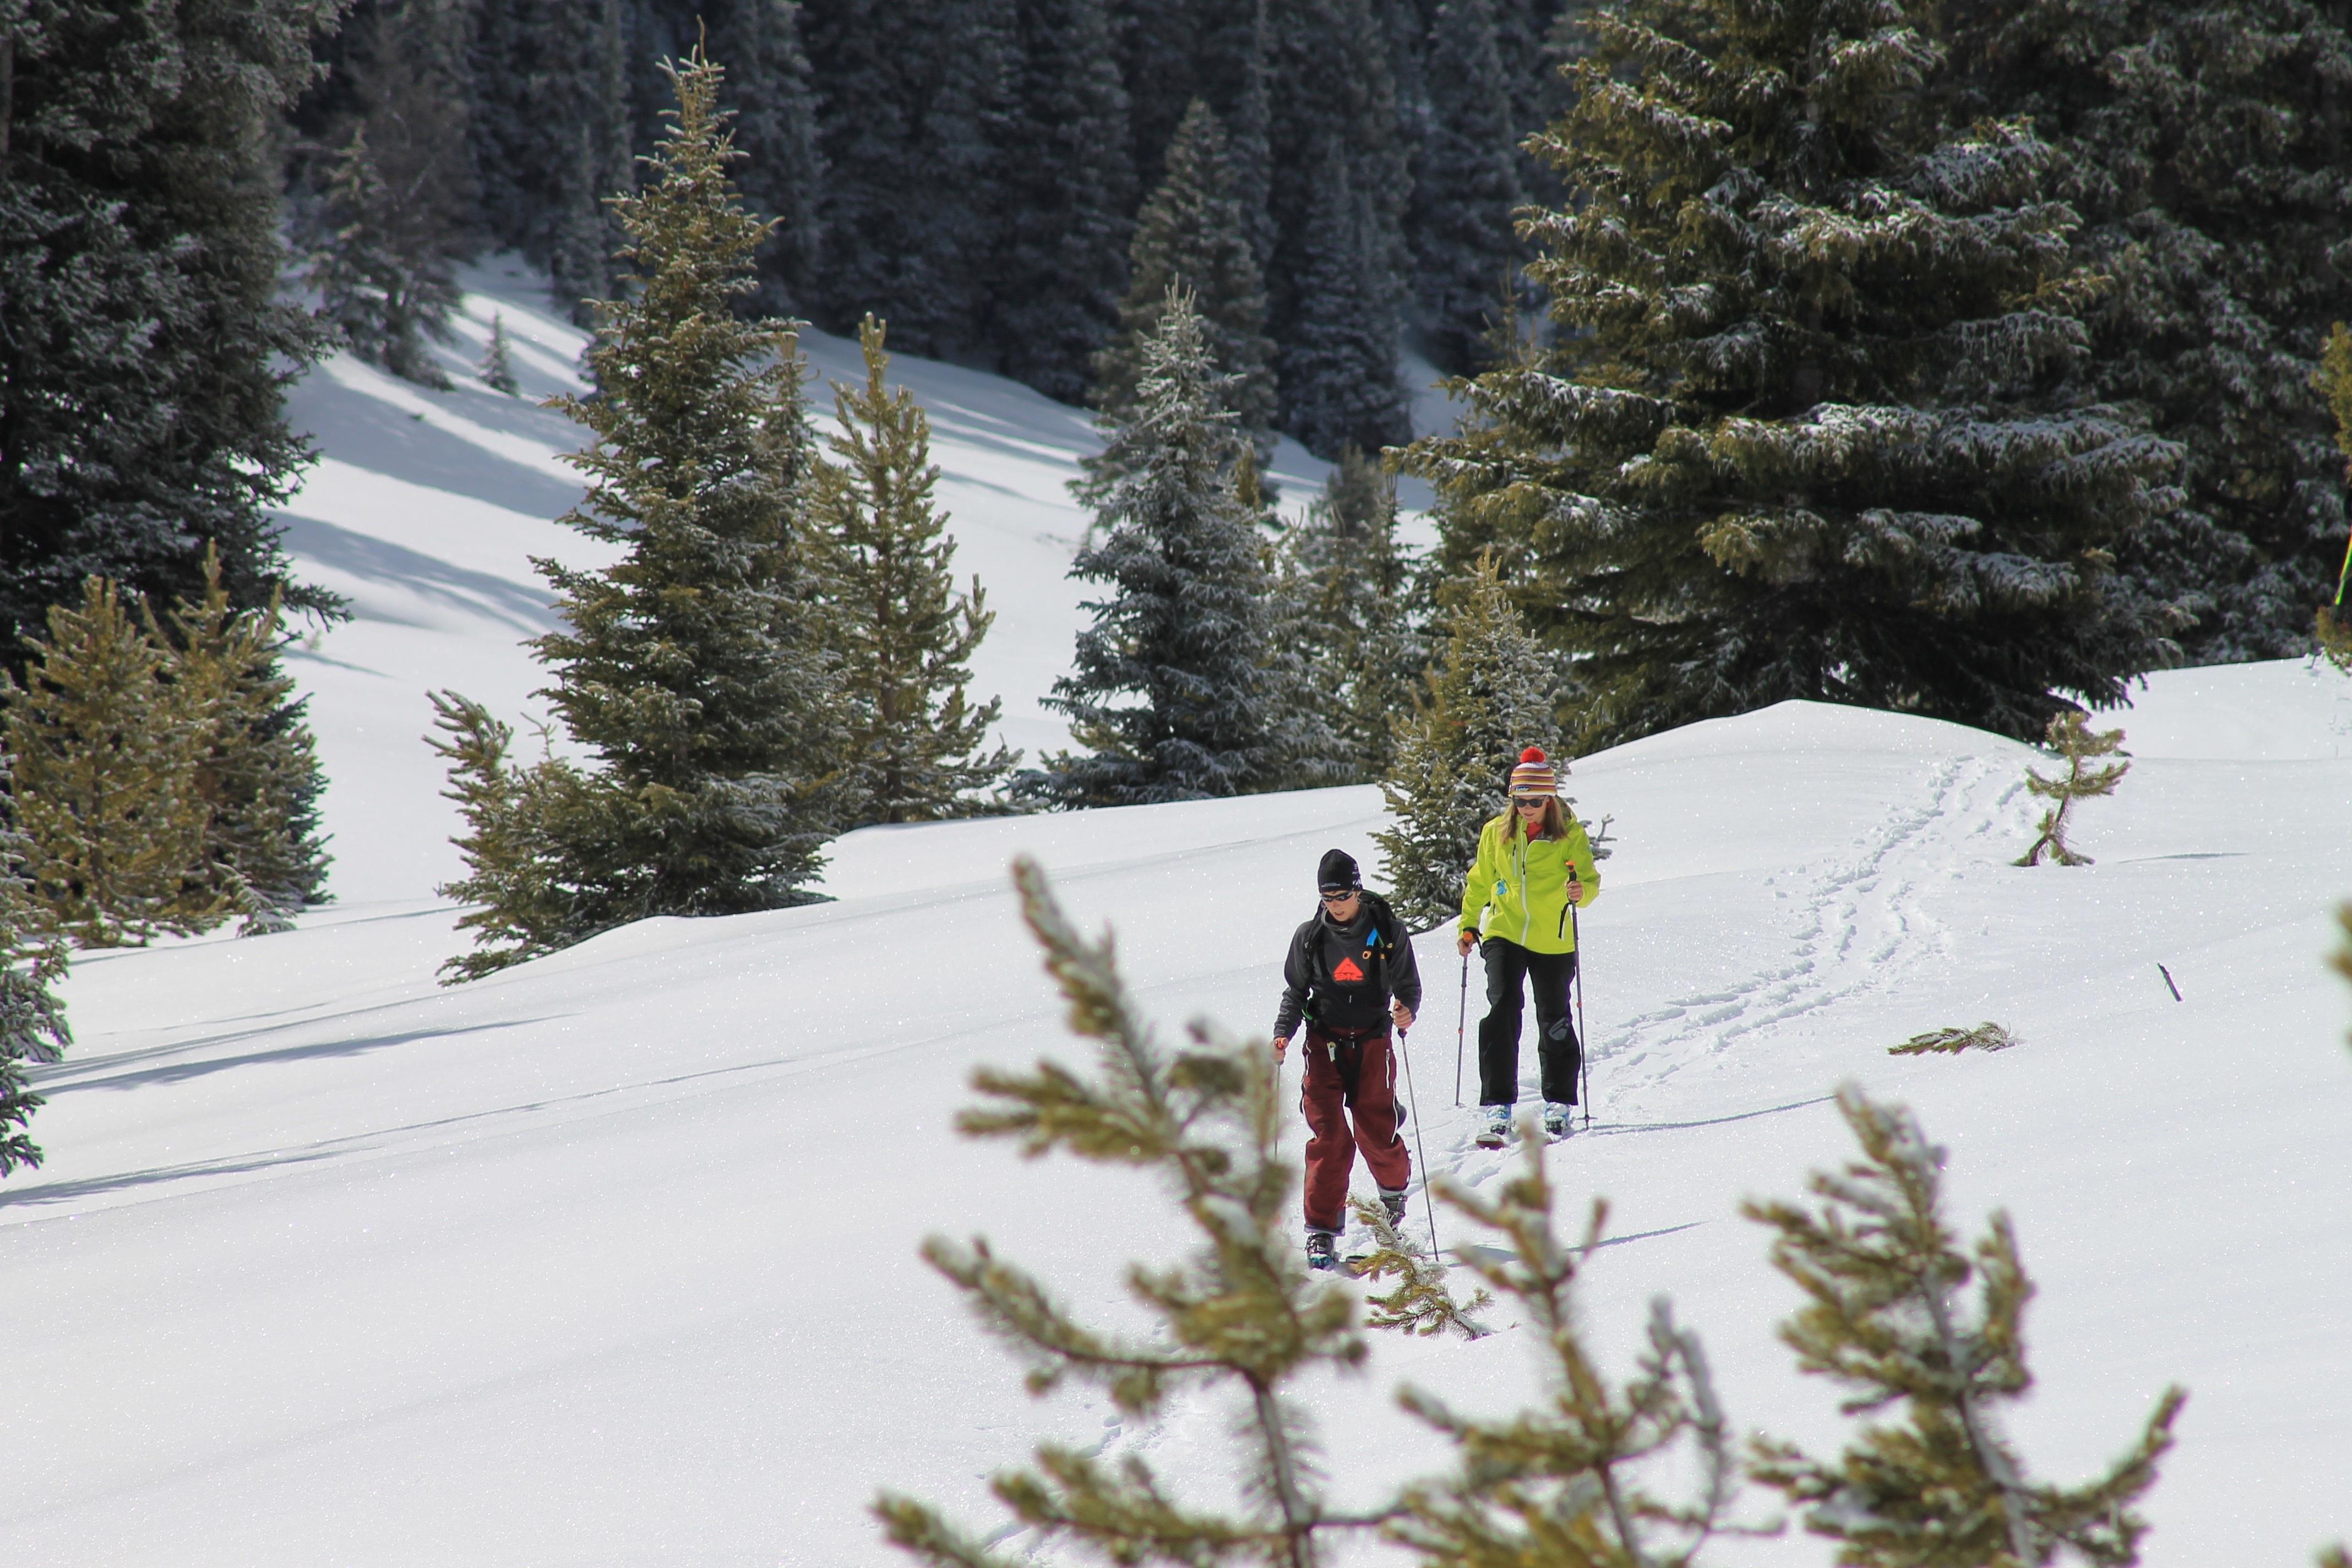
nature, mountain, snow, winter, vehicle, snowshoe, backcountry, skiing, season, sports equipment, winter sport, sports, ski, footwear, piste, cross country skiing, nordic skiing, ski equipment, geological phenomenon, backcountry ski, off piste